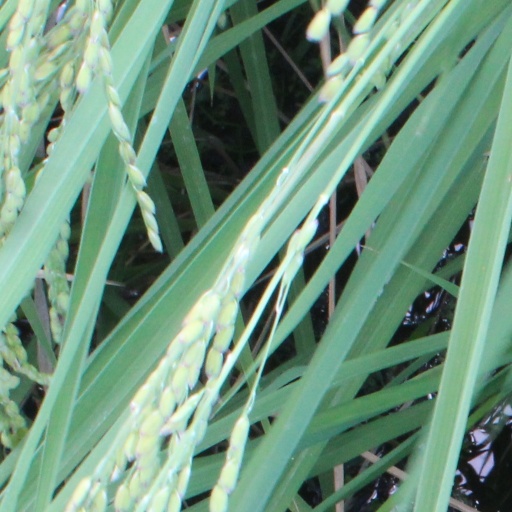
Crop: rice